Piégut-Pluviers Granodiorite

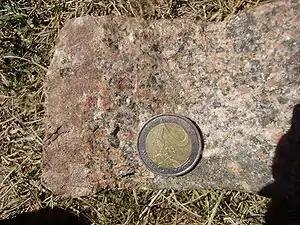
"Red facies" in the common granodiorite near Abjat-sur-Bandiat, at the left edge a pink aplite dike

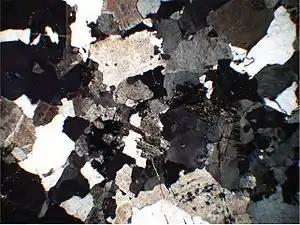
Thin section of pink aplite dike in red facies granodiorite, magnification 1:50. The plagioclase is stained red by hematite, the biotite is strongly chloritized.

The Piégut-Pluviers-Granodiorite is crosscut by many grey, in some places pink microgranitic aplite dikes. These usually upright dikes can occasionally attain one kilometer in length, their maximum thickness varying between one and ten meters. They are mainly oriented North-South and in many places follow a cross pattern formed by the N 020 and the N160 directions. Mineralogically the fine-grained phenocrysts consist of quartz, feldspars and biotite. The plagioclase phenocrysts occasionally reach a grain-size of 10 millimeters. The alkali feldspar is confined to the groundmass.